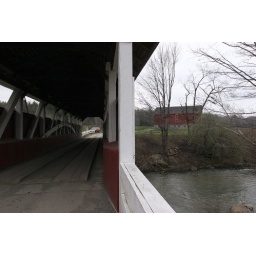
Looking through bridge to our car, notice old barn in background, found while driving back roads.